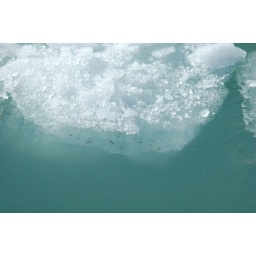
The brown spots are jelly fish just under the water on the edge of the icebergs